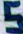
Number: 5